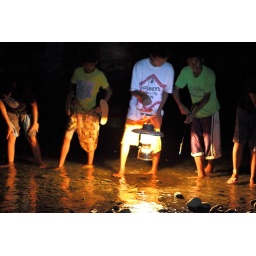
Catching fresh water fish at night. They call this in Kinaray-a, Panalog.